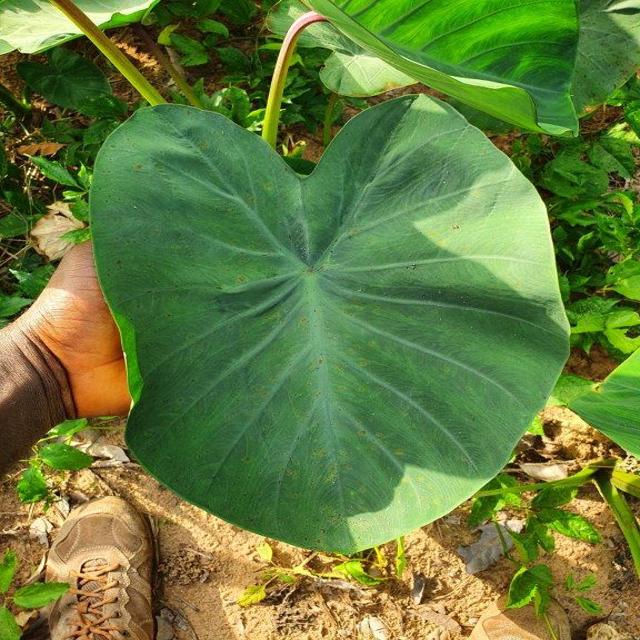
Label: Healthy